History of Saint Paul, Minnesota

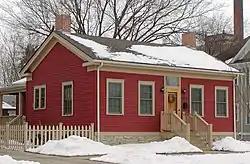
William Dahl House (1858). Ninety percent of homes from this era were wood-frame construction

In the decade following its designation as the territorial capital, Saint Paul grew exponentially from 900 in 1849 to 10,000 in 1860. William Williams described this boom town during a visit on June 14, 1849: